Alma Gêmea

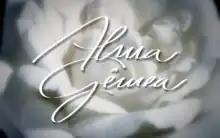

Alma Gêmea is a Brazilian telenovela produced and aired by TV Globo from June 20, 2005 to March 10, 2006, in 227 episodes, replacing "Como uma Onda" and being replaced by "Sinhá Moça". Written by Walcyr Carrasco, in collaboration with Thelma Guedes, directed by Fred Mayrink and Pedro Vasconcelos and general direction and core direction by Jorge Fernando.